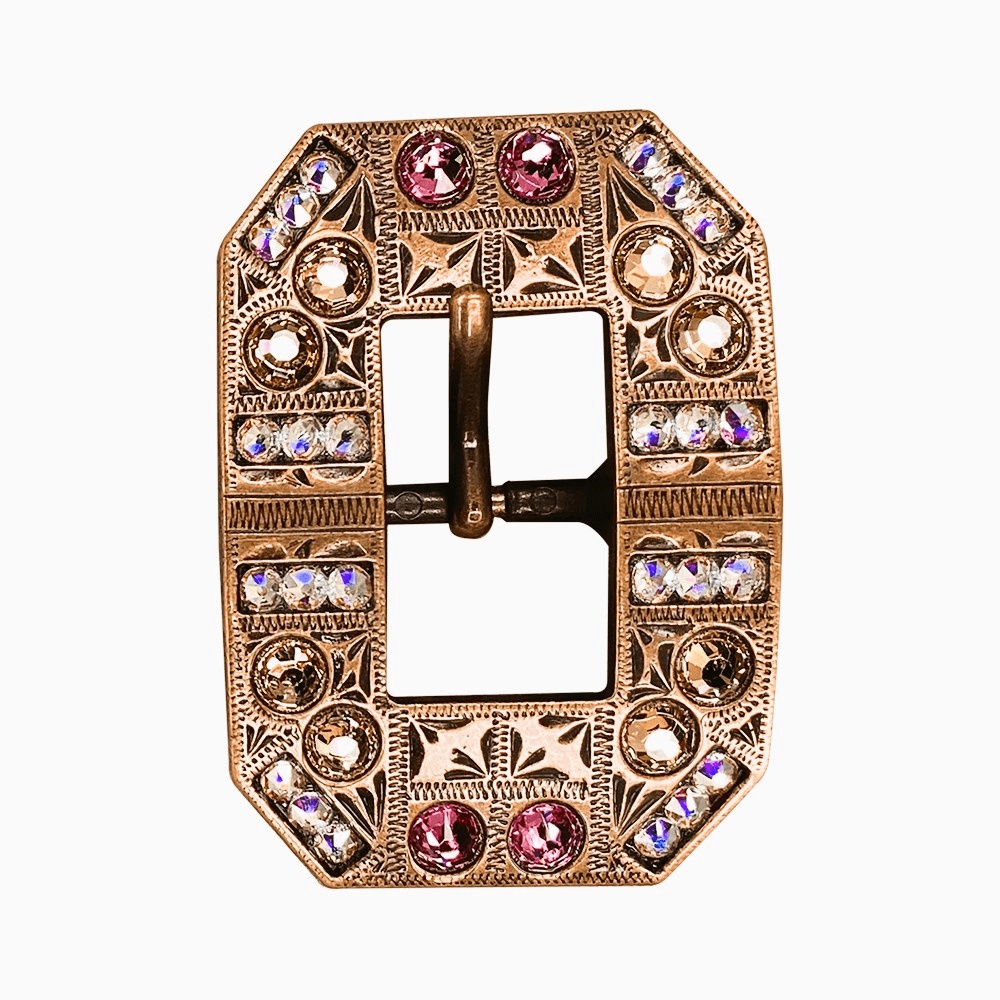
Pink AB & Champagne Copper European Crystal Square Cart Buckle
Copper square style cart buckle decorated with Pink/AB/Champagne European crystals. This buckle measures 2" x 2 3/4" and will fit 5/8" to 3/4" wide leather. Perfect for breastcollar, headstalls, etc. Lifetime guarantee on all crystals
Brand: - RODEO DRIVE -
Category: Hardware > Hardware Accessories > Hooks, Buckles & Fasteners > Utility Buckles